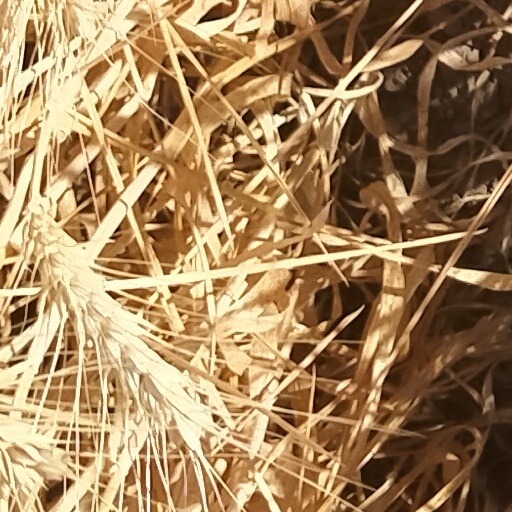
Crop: wheat